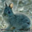
Label: rabbit